Little Women (2019 film)

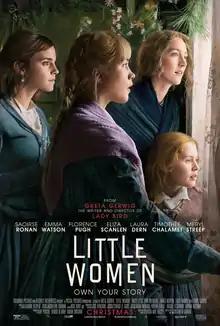
Theatrical release poster

Little Women is a 2019 American coming-of-age period drama film written and directed by Greta Gerwig. It is the seventh film adaptation of the 1868 novel by Louisa May Alcott. It chronicles the lives of the March sisters—Meg, Jo, Beth, and Amy—in Concord, Massachusetts, during the 19th century. It stars an ensemble cast consisting of Saoirse Ronan, Emma Watson (in her final film to date), Florence Pugh, Eliza Scanlen, Laura Dern, Timothée Chalamet, Tracy Letts, Bob Odenkirk, James Norton, Louis Garrel, Chris Cooper, and Meryl Streep.